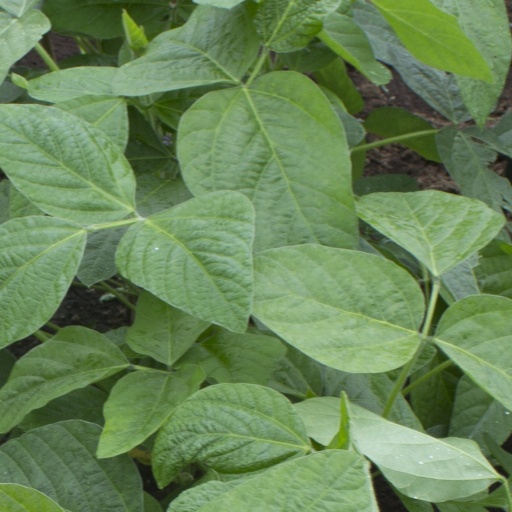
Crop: soybean